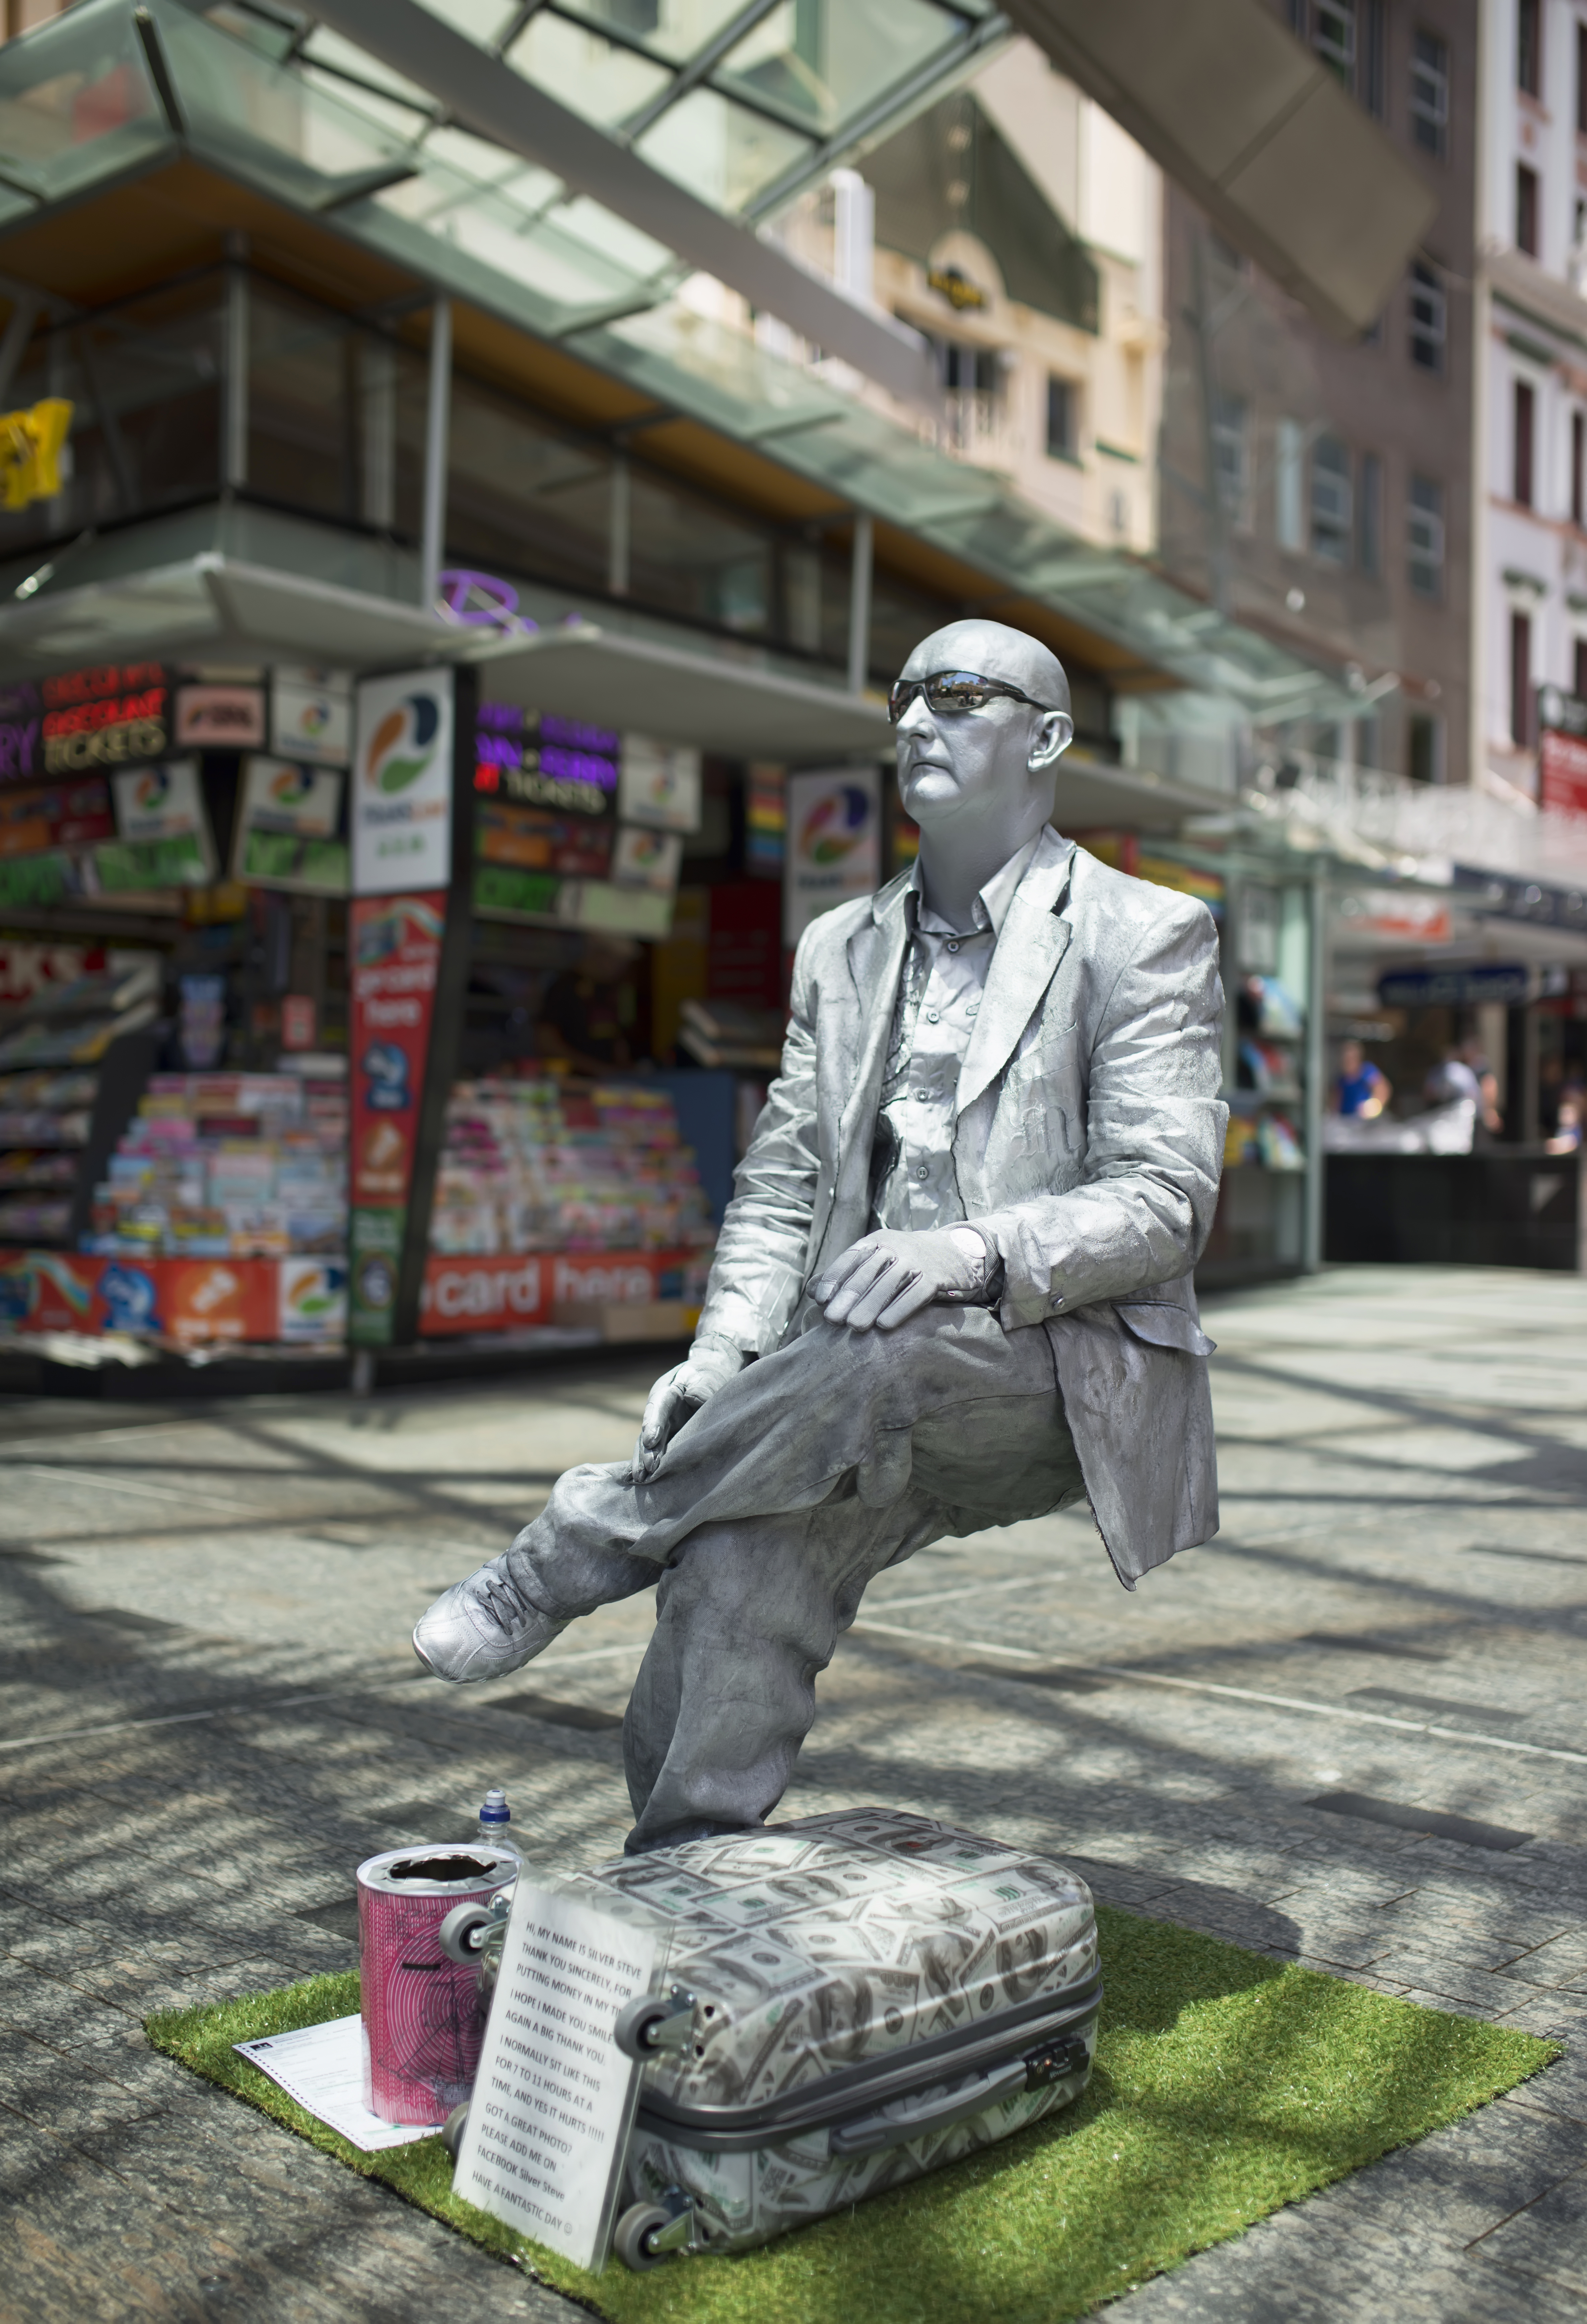
man, road, street, city, monument, statue, sitting, performer, australia, art, no, silver, infrastructure, queen, strings, queensland, magician, brisbane, attached